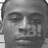
Emotion: neutral